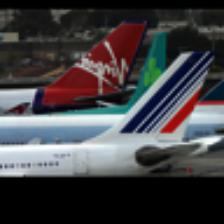
Label: NonHuman